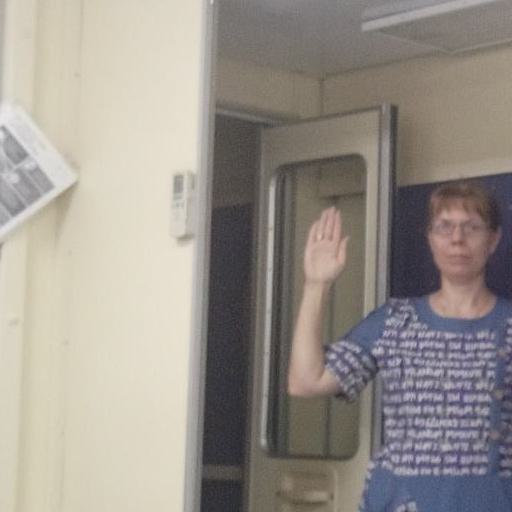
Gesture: stop